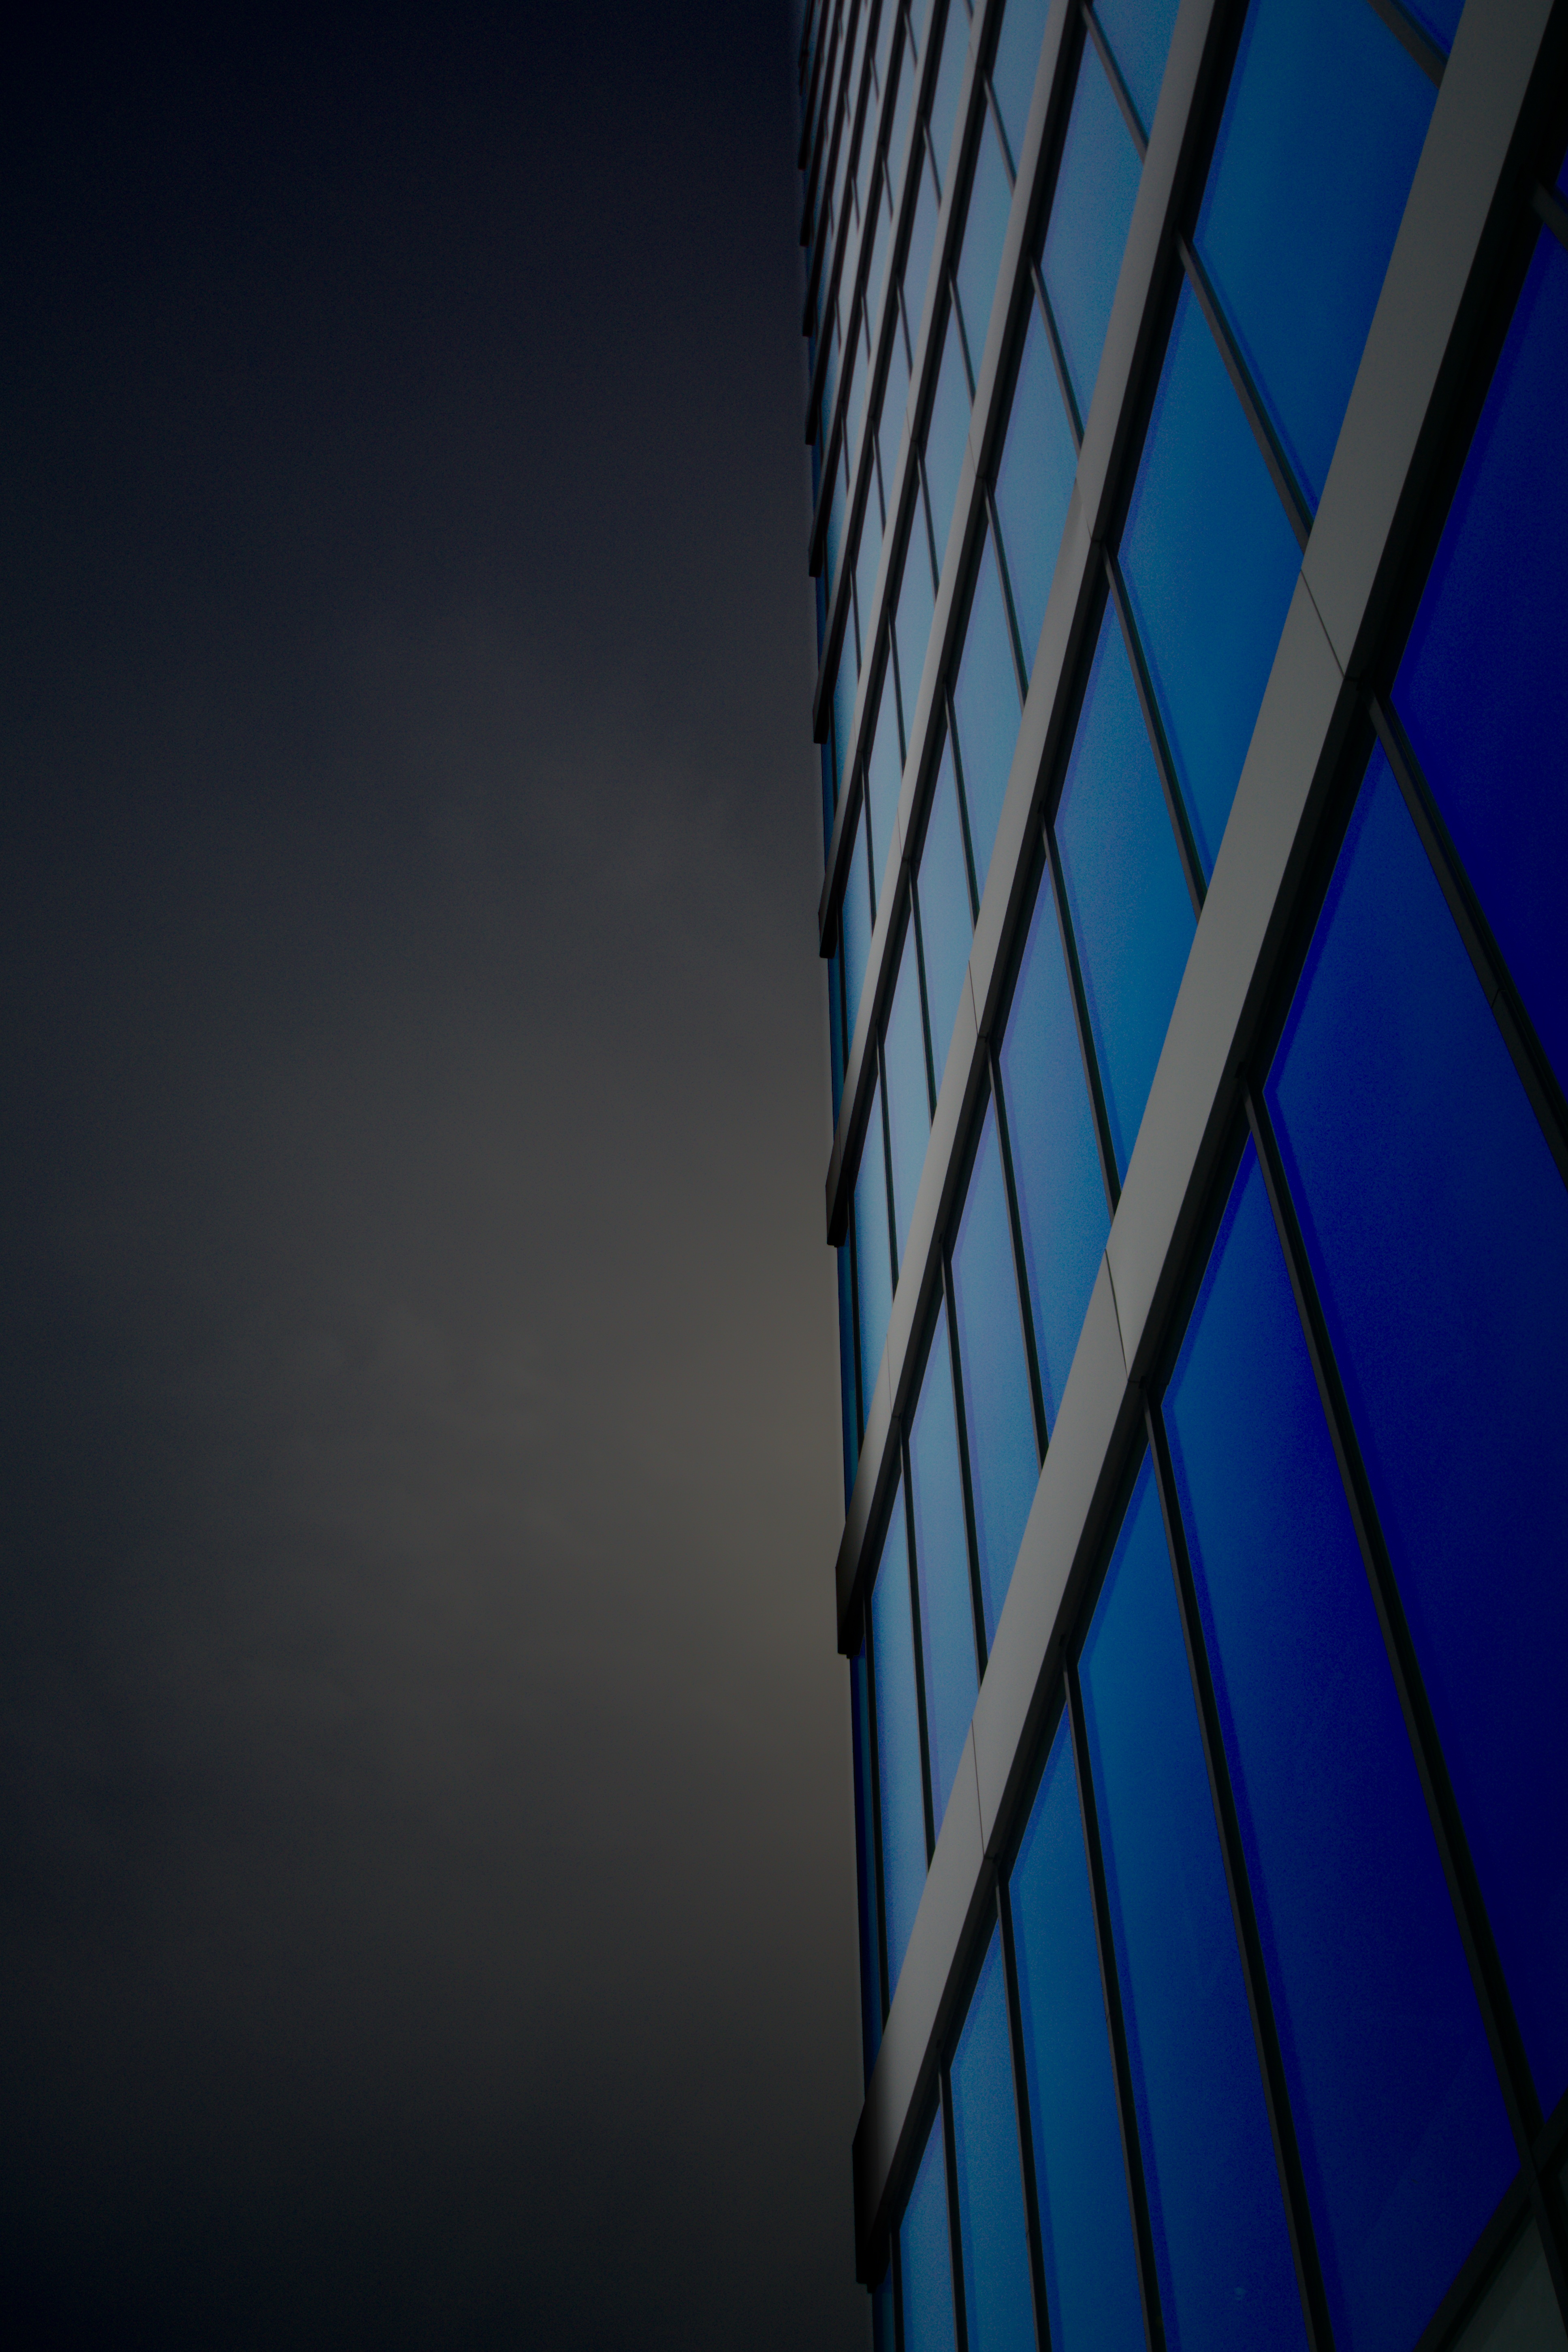
light, cloud, architecture, sky, night, house, sunlight, city, atmosphere, skyscraper, line, reflection, color, facade, darkness, blue, lighting, towers, symmetry, angle, shape, himmel, mirroring, sky blue